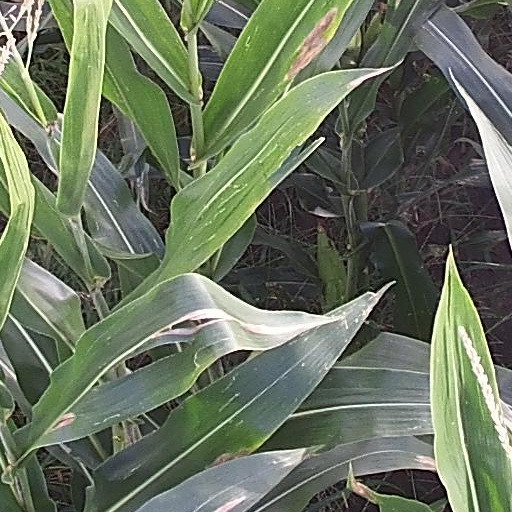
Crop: maize; corn